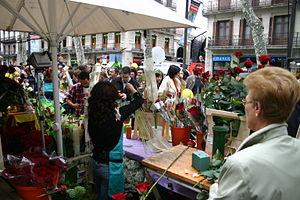
Fiesta de Interés Turístico Nacional est le nom honorifique donné aux événements et aux fêtes qui se déroulent en Espagne dans un intérêt plutôt touristique.